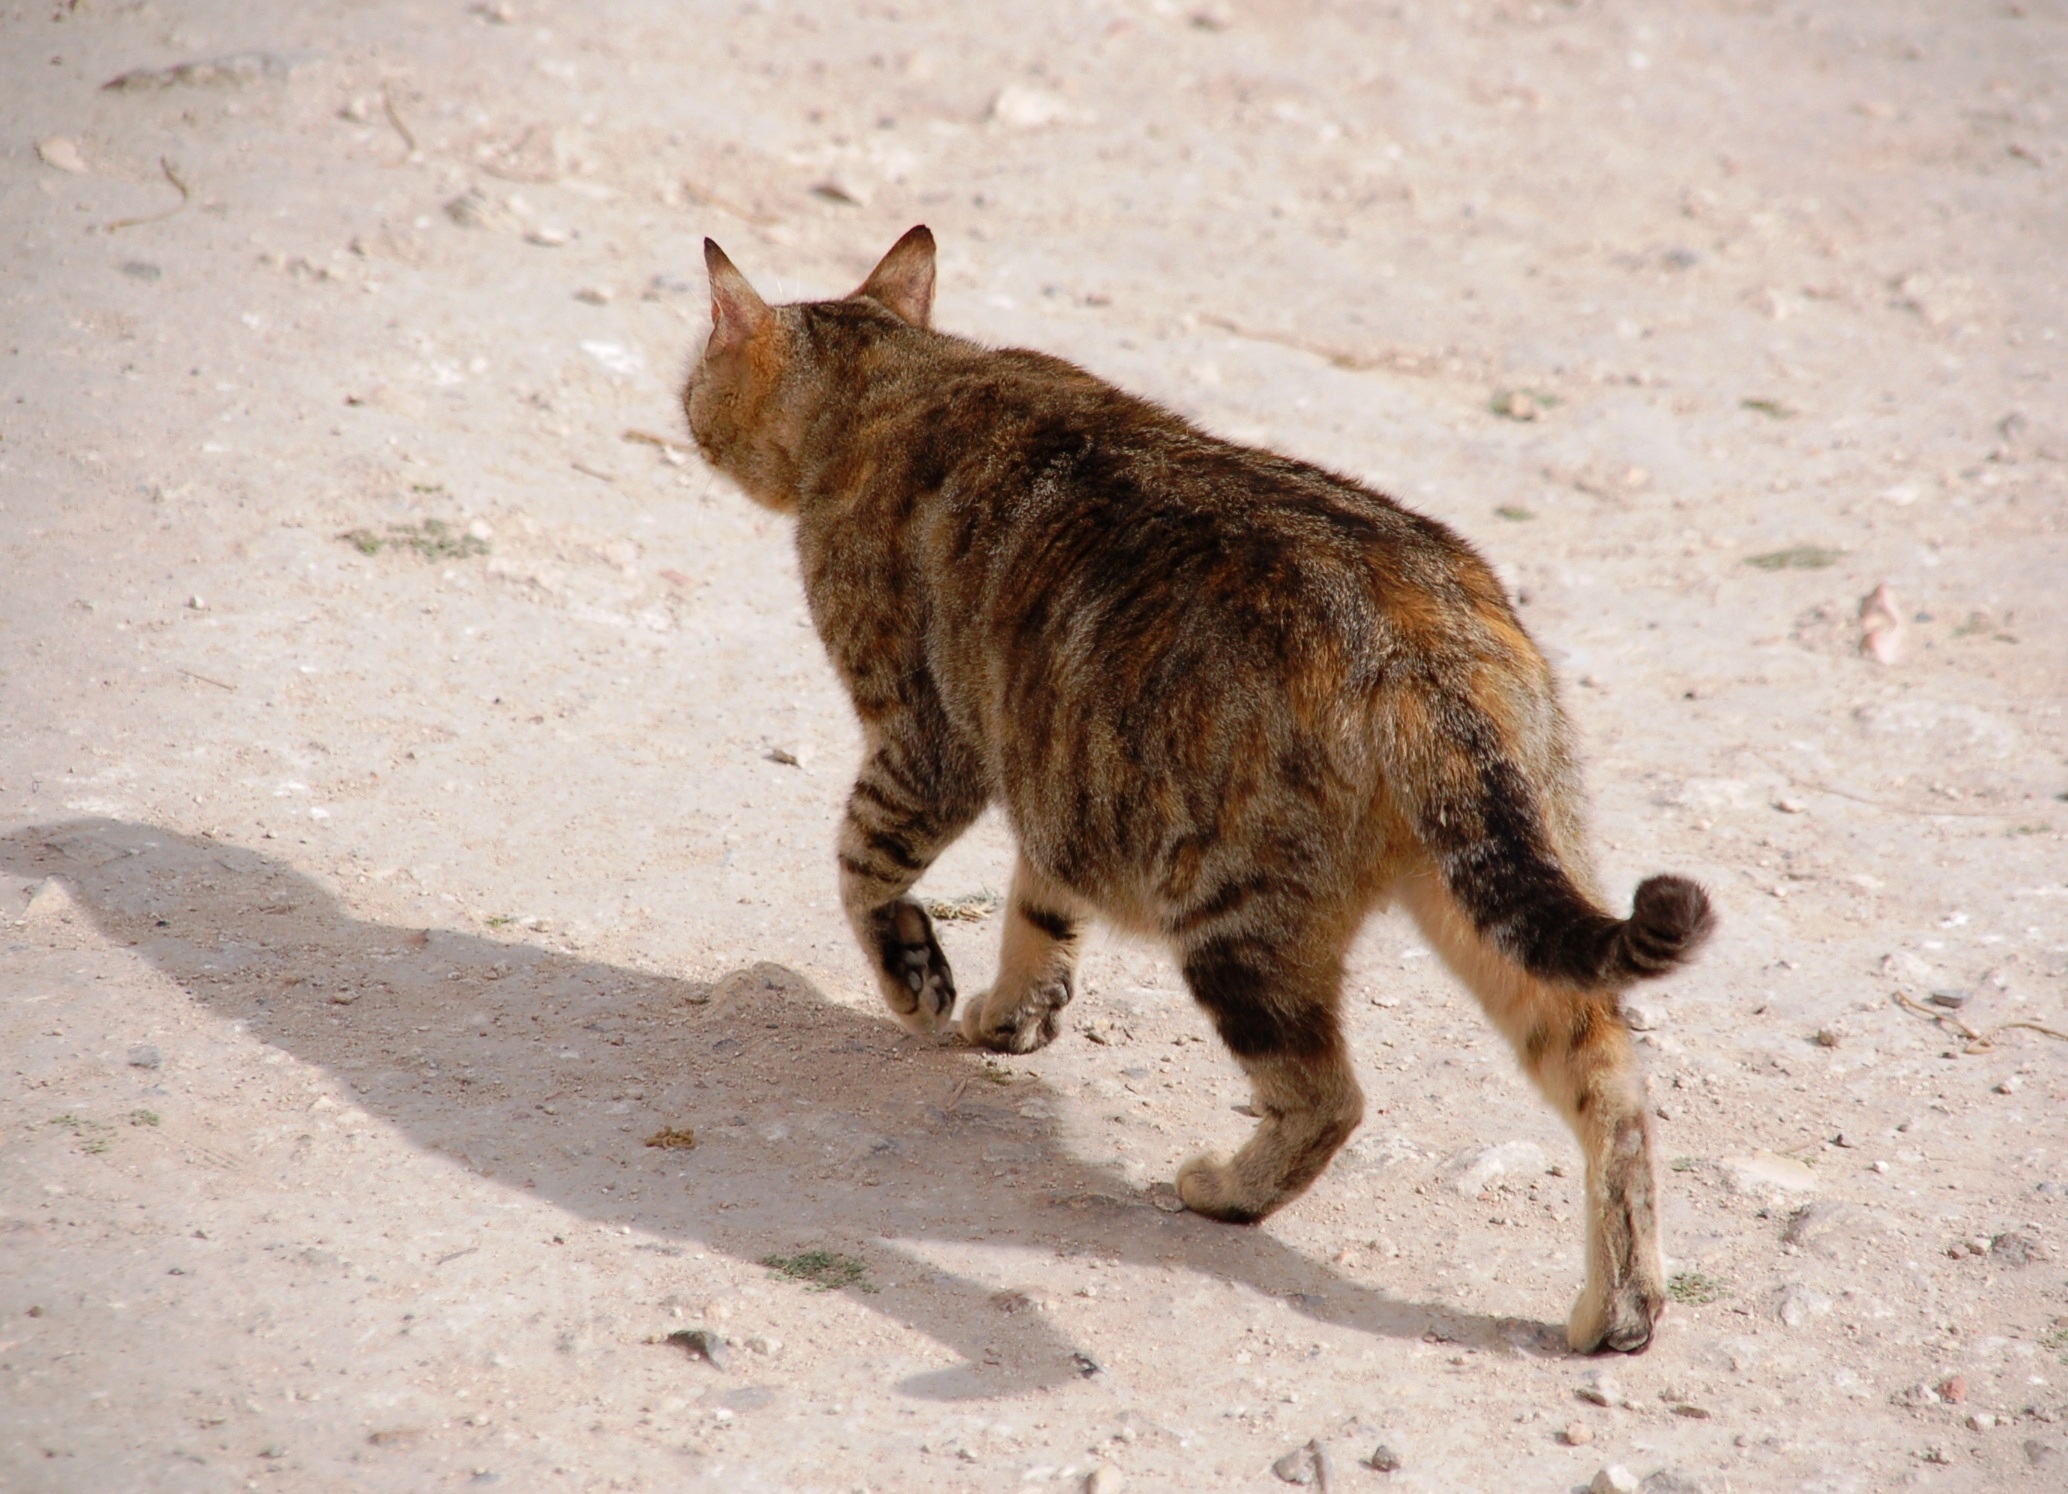
male, fur, cat, mammal, fauna, whiskers, homeless, vertebrate, tomcat, domestic cat, wandering, animal shelter, wild cat, street dog, small to medium sized cats, cat like mammal